TLC: Tables, Ladders & Chairs (2016)

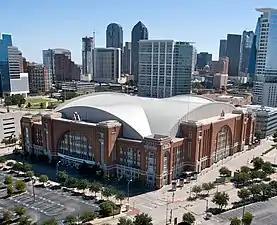
The event was held at the American Airlines Center in Dallas, Texas.

The event comprised seven matches, including one on the Kickoff pre-show, that resulted from scripted storylines. Results were predetermined by WWE's writers on the SmackDown brand, while storylines were produced on WWE's weekly television show, "SmackDown Live".